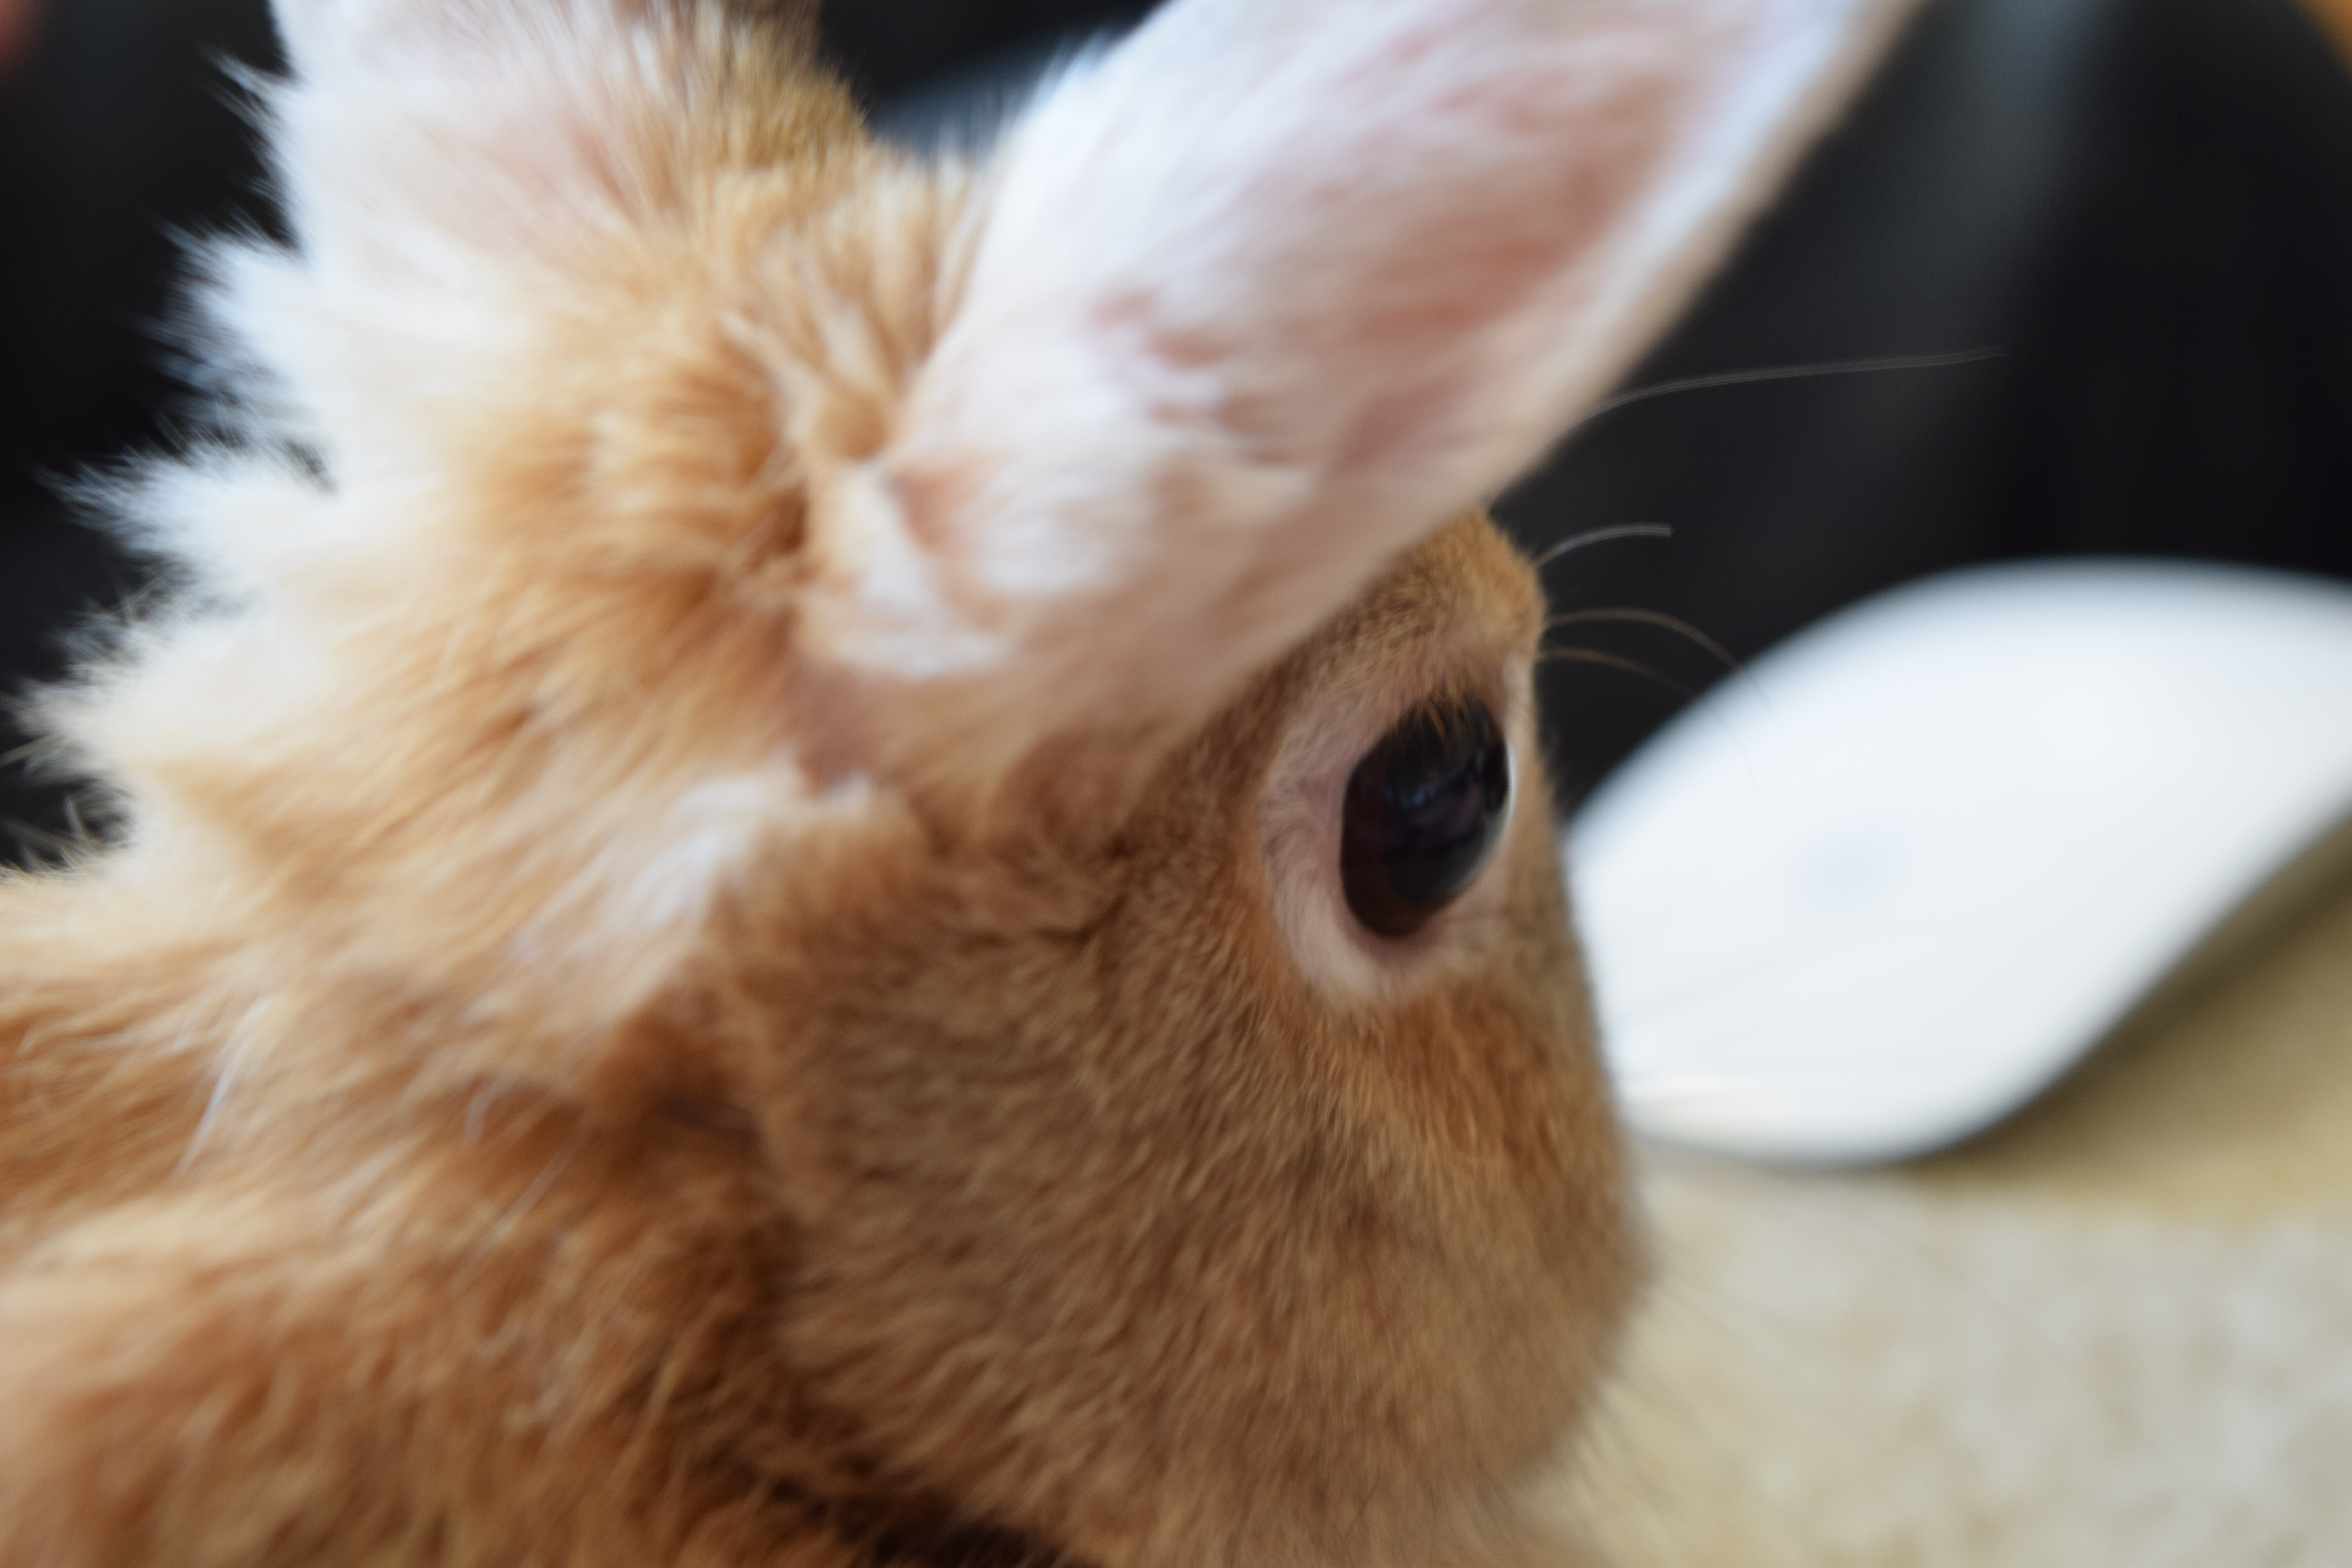
mammal, rabbit, close up, nose, whiskers, domestic rabbit, rabits and hares